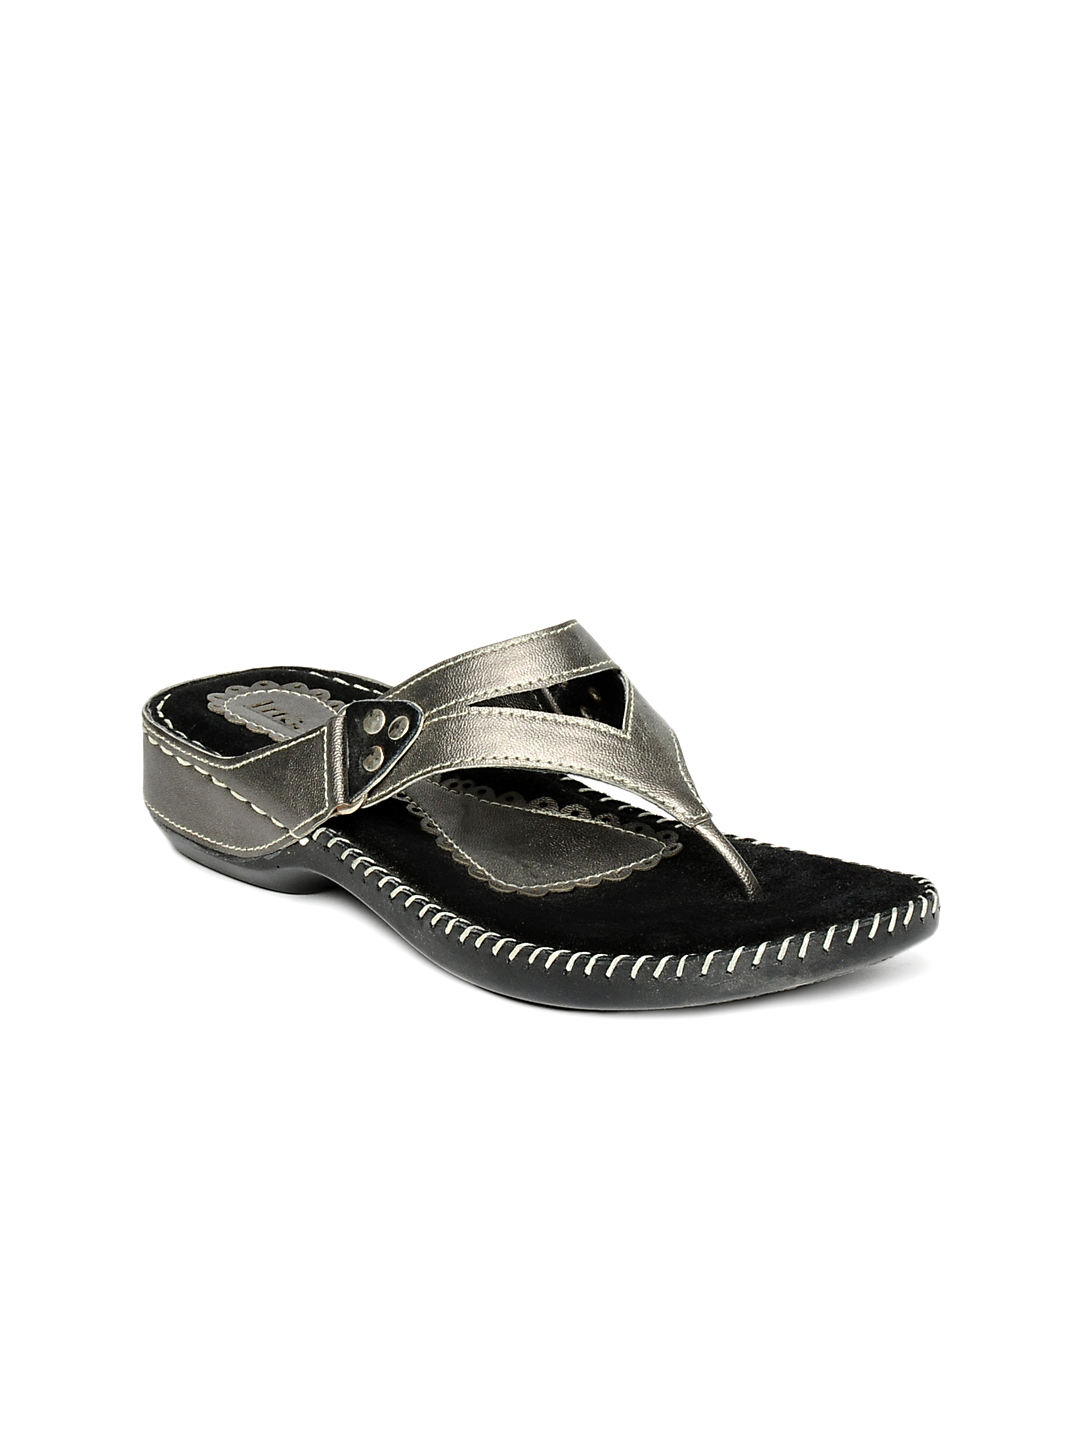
Inc.5  Women Grey Flats
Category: Footwear / Shoes / Heels
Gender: Women
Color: Brown
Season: Winter 2012
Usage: Casual